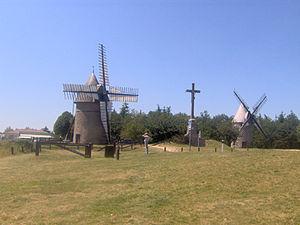
Les Herbiers est une commune française située dans le département de la Vendée en région Pays de la Loire. Elle compte 16 032 habitants au recensement de 2014 et 18 684 dans son aire urbaine, selon le découpage de l'Insee en 2010.
Chambretaud est une ancienne commune française située dans le département de la Vendée en région Pays de la Loire. Le 1ᵉʳ janvier 2019, la commune fusionne avec La Verrie pour former la commune nouvelle de Chanverrie dont la création est actée par un arrêté préfectoral du 21 novembre 2018.
La Vendée est un département français traversé par la Vendée, rivière homonyme, affluent de la Sèvre Niortaise. Il est situé dans la région des Pays de la Loire et dans la province historique du Poitou, le département correspondant à l'ancien Bas-Poitou. L'Insee et la Poste lui attribuent le code 85. Sa préfecture est La Roche-sur-Yon.